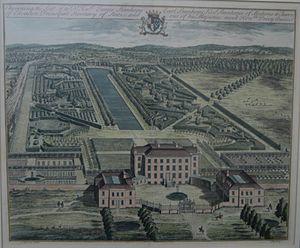
Johannes Kip est un dessinateur, graveur et marchand d'estampes néerlandais.